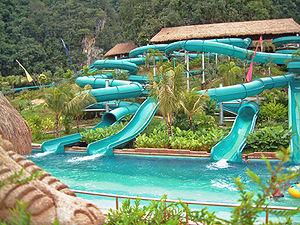
Tambun est une ville de Malaisie, dans le distric de Kinta dans l'État de Perak.